Daniel Muñoz (actor)

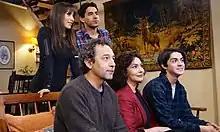
With the main cast of "Los 80".

In 1987, he auditioned for the program "Sábados Gigantes" where they were looking for a young actor to play a humorous character. It is at that moment when his first character recognized and acclaimed by the public is born; "El Efe" is a young man who appears to be more popular and useful than he really is. Such was the success and fame of the character that people recognized him in the streets and he even starred in an advertising campaign and a commercial for television characterized as this character, which generated a situation of discomfort in the actor that triggered him to leave television to dedicate to theater.